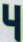
Number: 4